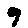
Label: 9